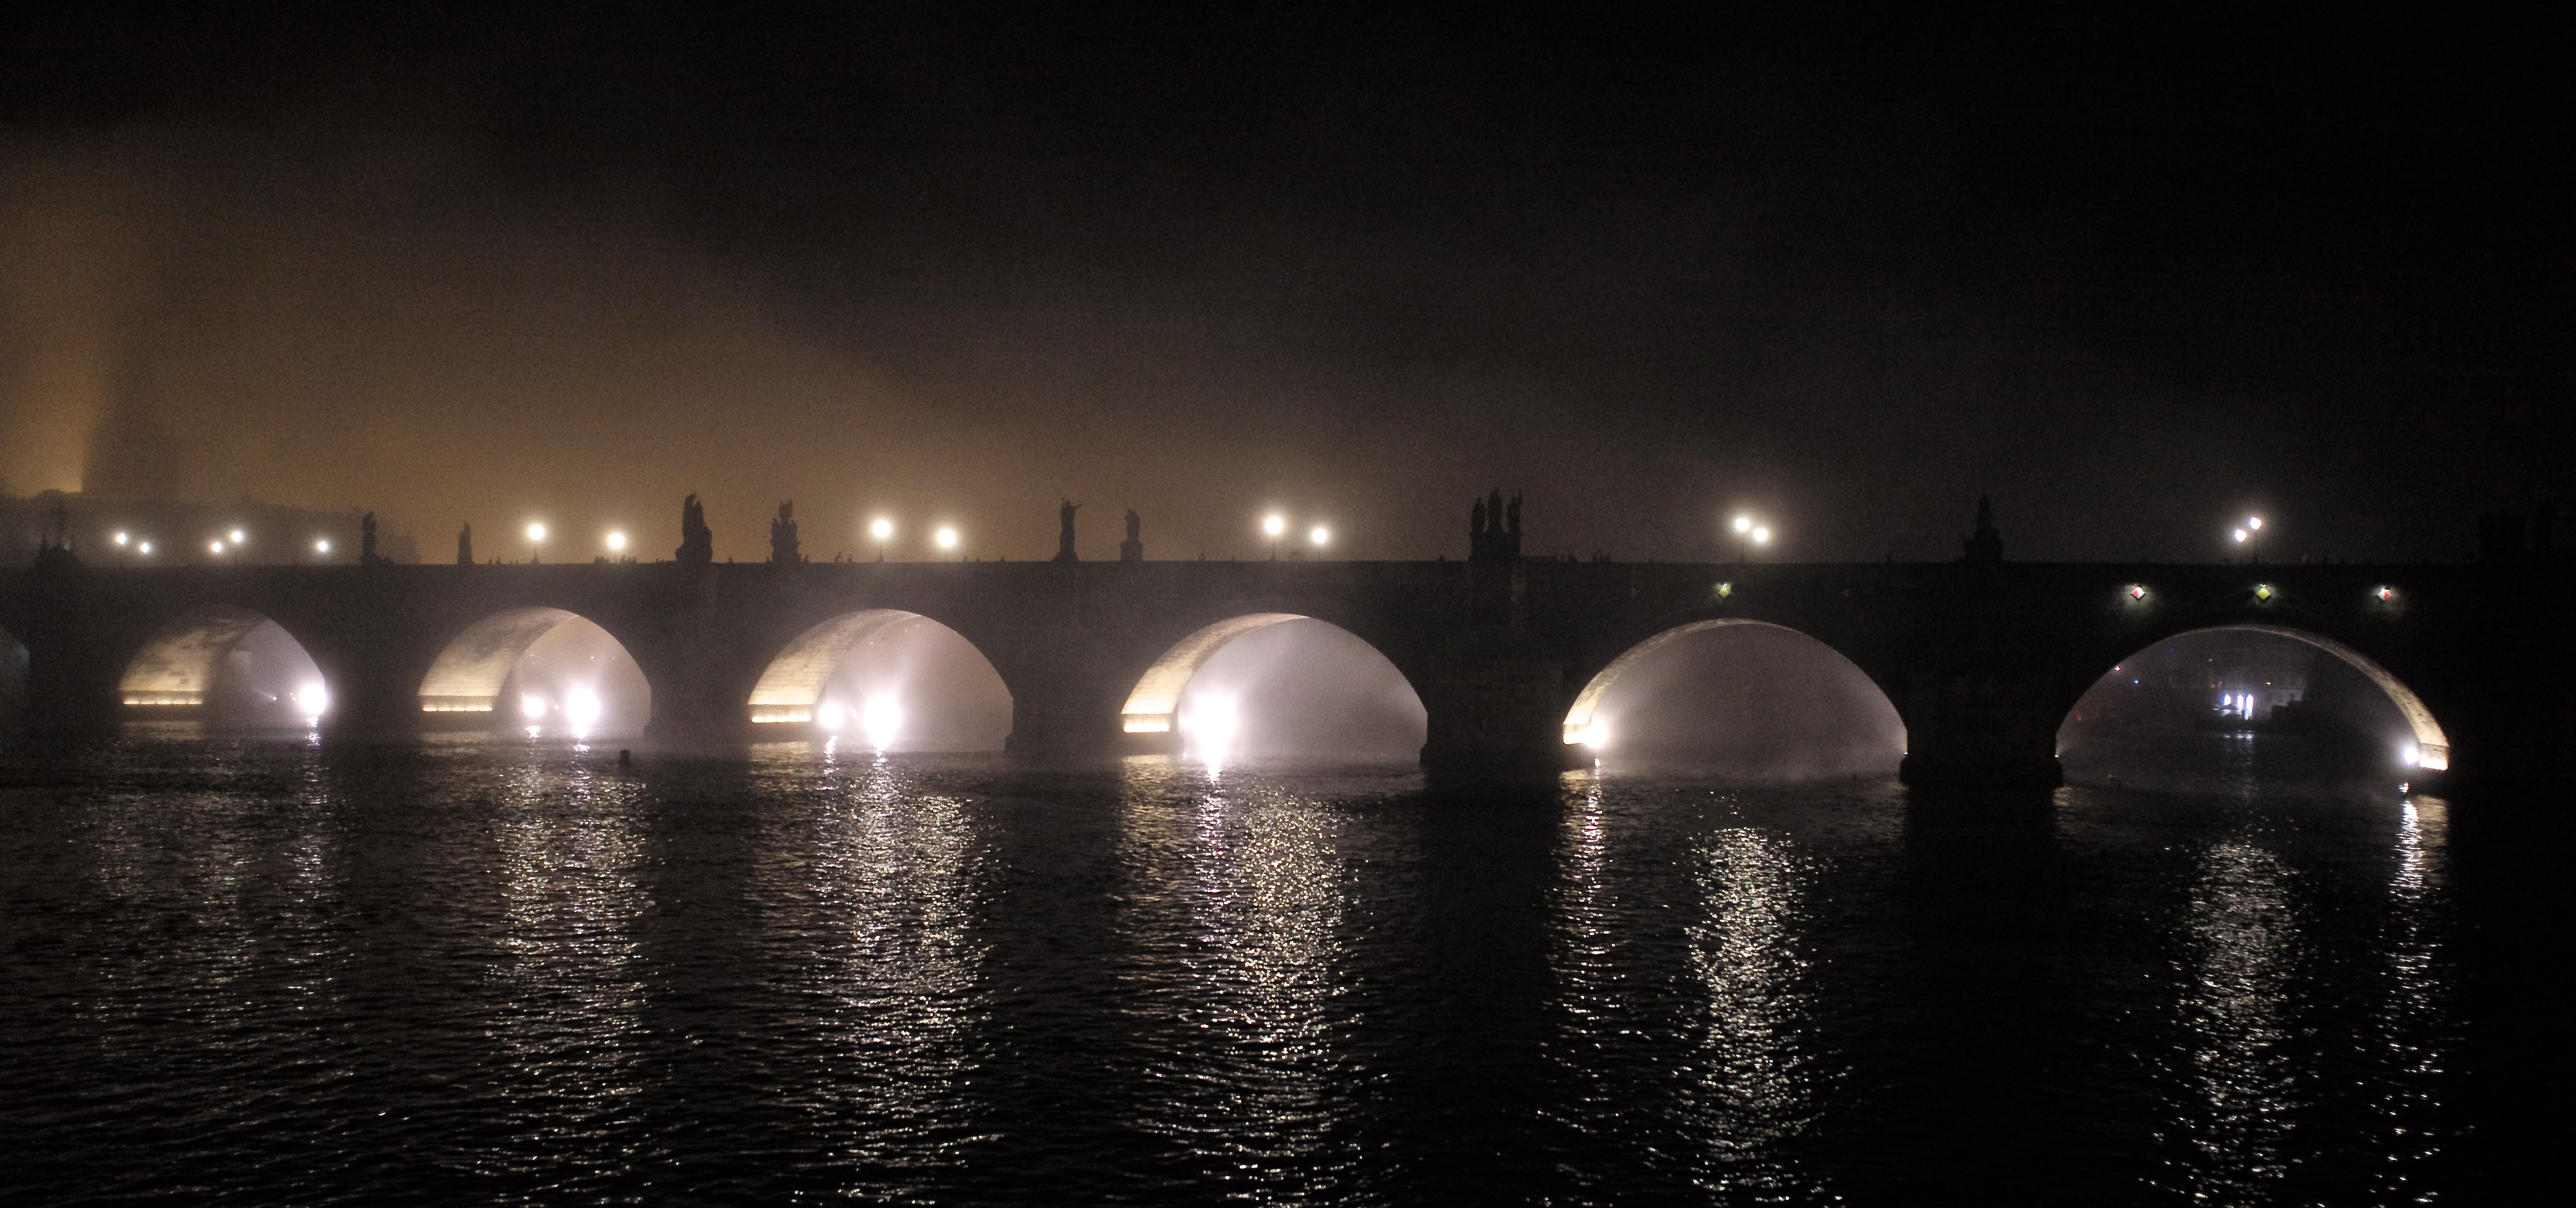
light, fog, mist, bridge, street, night, city, atmosphere, river, travel, europe, arch, reflection, shadow, romantic, darkness, prague, street light, lighting, gothic, brug, m, arches, praga, nightscape, 28, savefop, leica, 240, most, charles, vltava, reka, czech, cesko, praha, praag, prag, summicron, karluvmost, shining, ceskarepublika, brueck, atmospheric phenomenon